Kirkstall

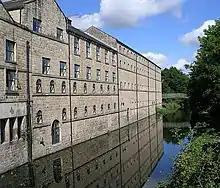
Kirkstall Brewery buildings

Kirkstall is situated on the A65 road which links it to Leeds city centre, Guiseley, Yeadon and Ilkley. This is crossed in the town centre by the B6157 road between Stanningley and Moortown. The latter crosses the River Aire on the Grade II listed Kirkstall Bridge.